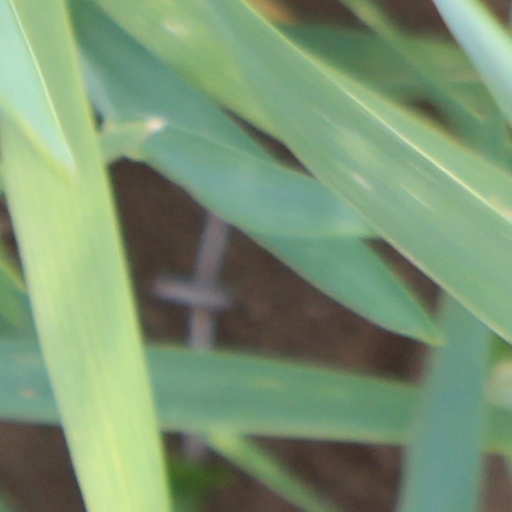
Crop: wheat